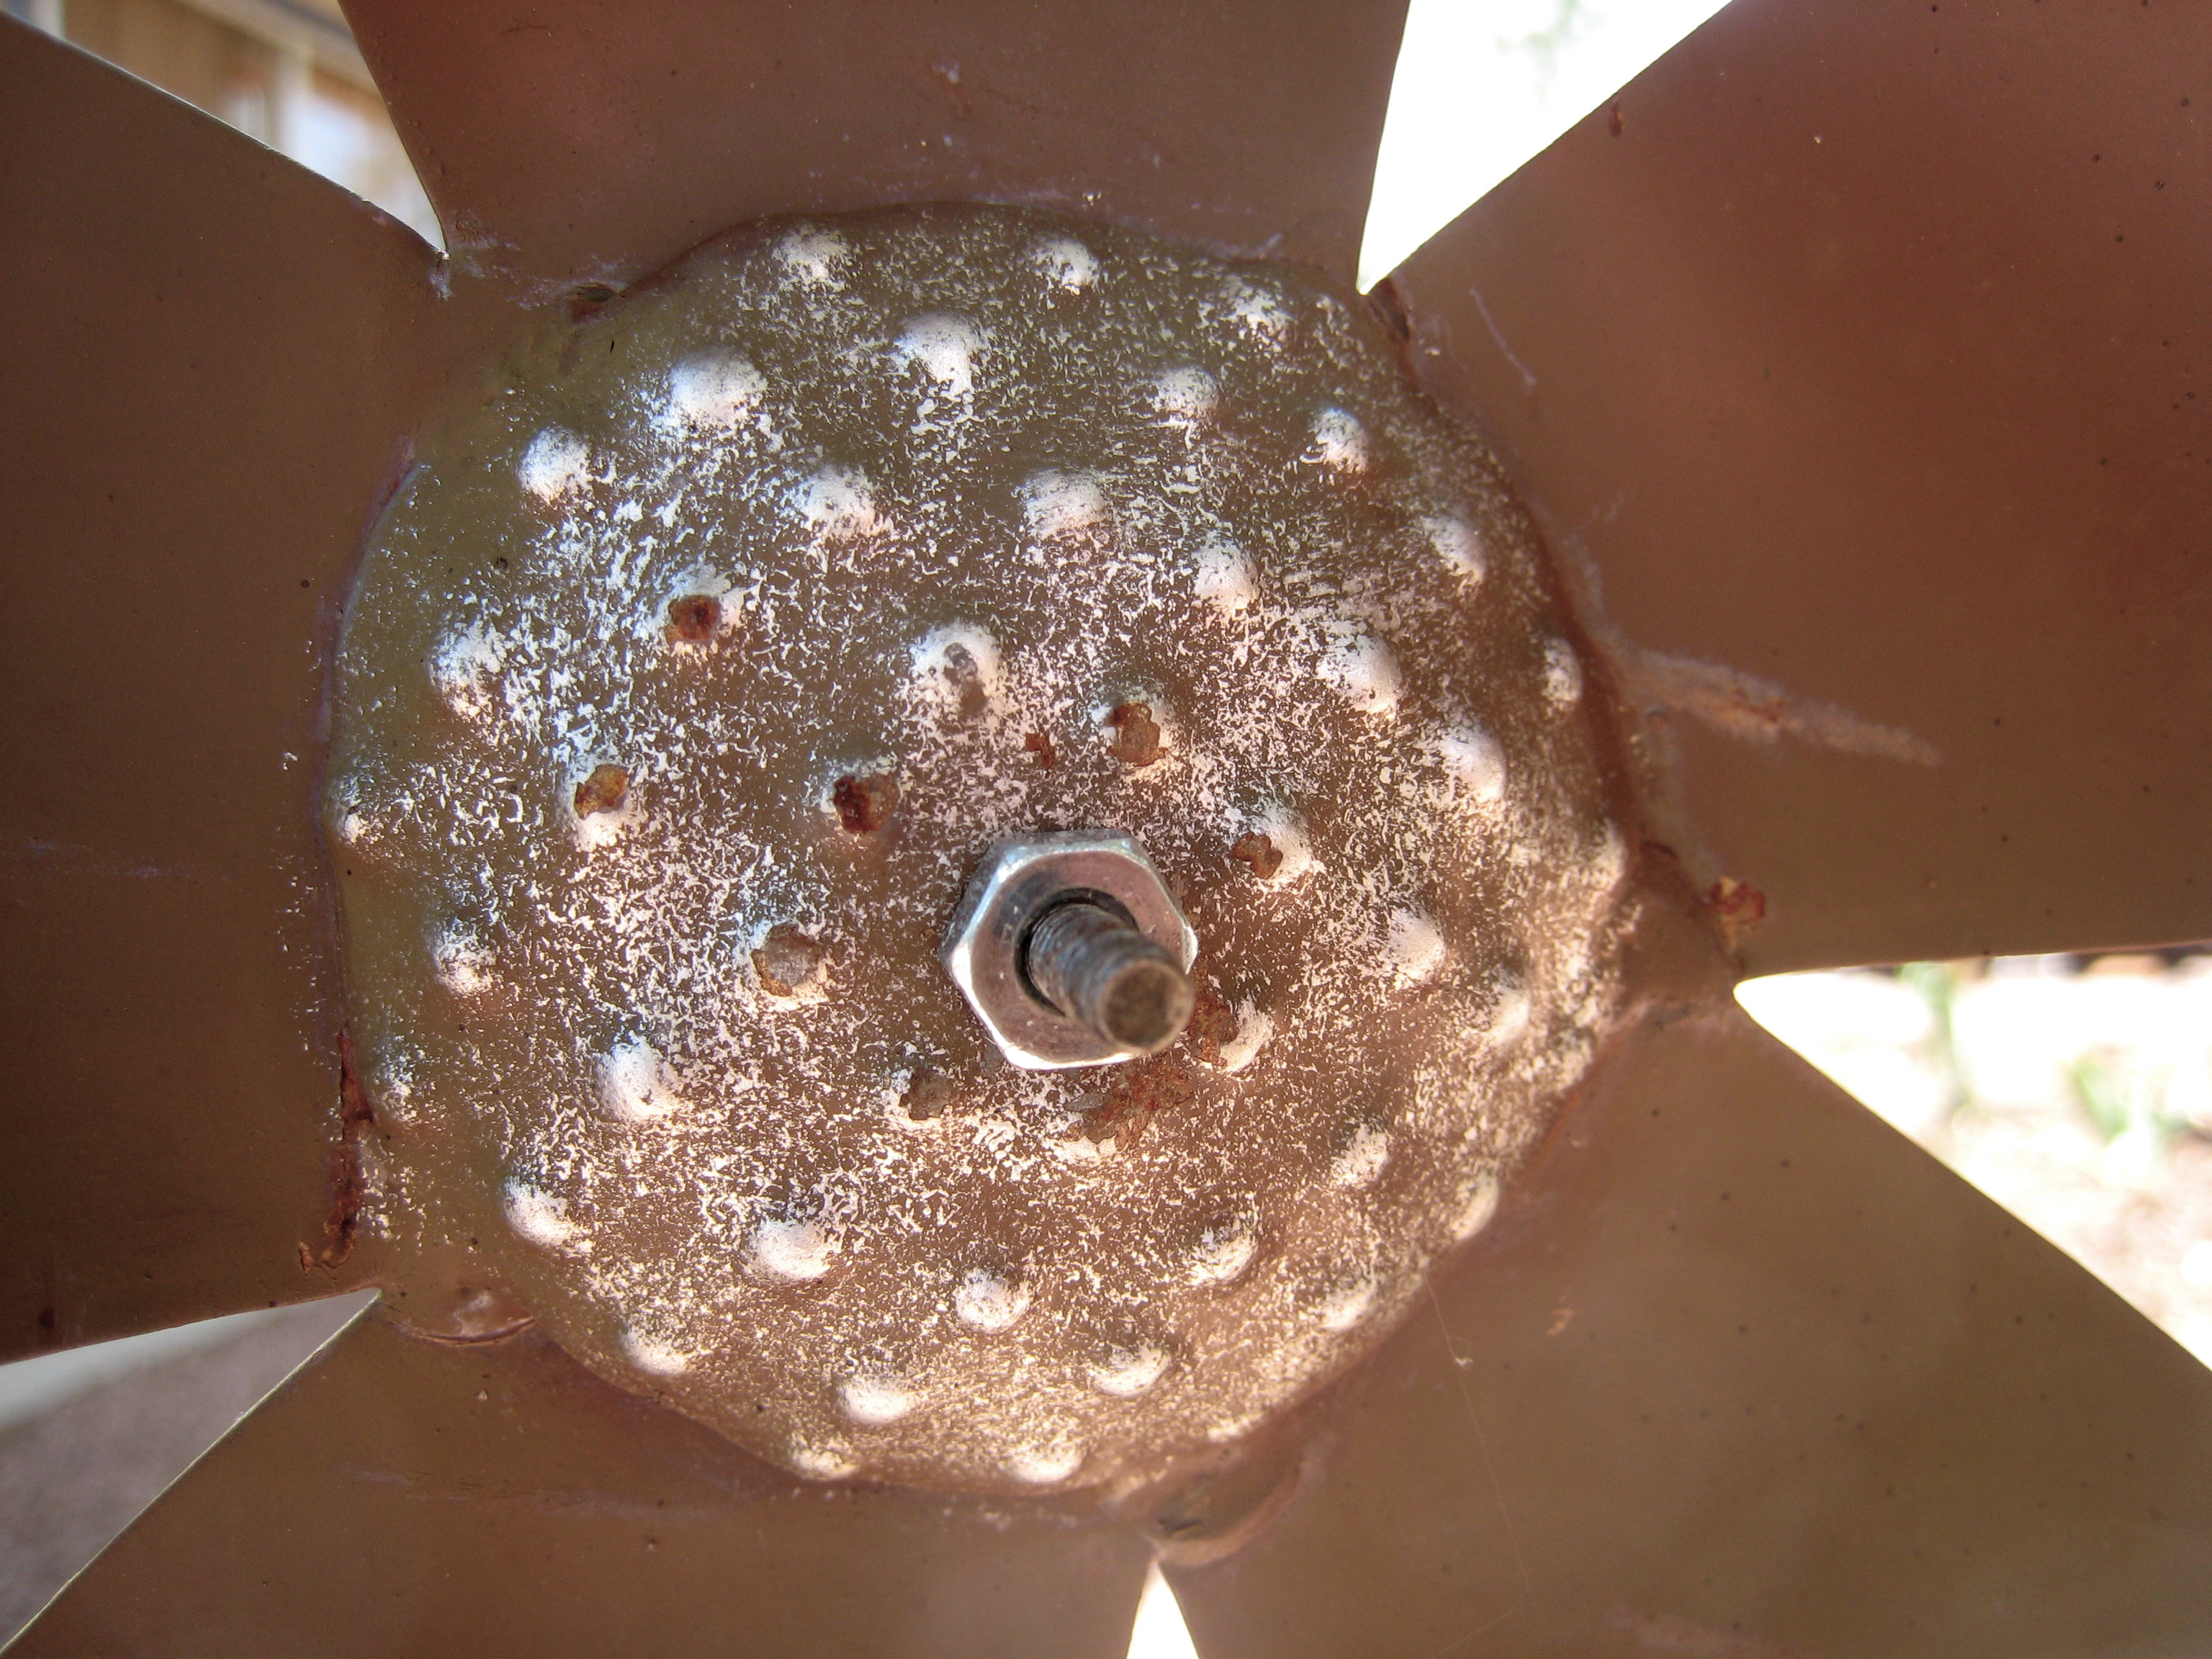
flower, clothing, lighting, close up, eye, light fixture, organ, macro photography, fashion accessory